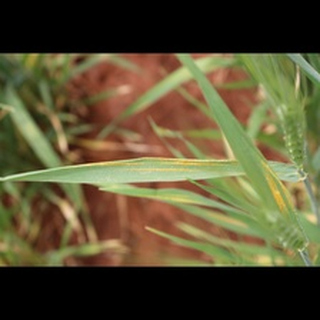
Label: wheat_brown_rust